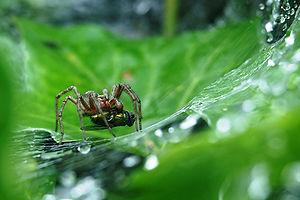
La lucilie soyeuse, Lucilia sericata, est une espèce d'insectes diptères de la famille des Calliphoridae. C'est une mouche relativement commune dans la plupart des régions du monde. La larve de cette mouche joue un rôle important pour l’élimination des cadavres. Les adultes sont pollinisateurs de fleurs qui les attirent par leur odeur de charogne, dont la papaye. Cette espèce est parfois nommée Mouche verte à l'instar de nombreuses autres mouches lui ressemblant.